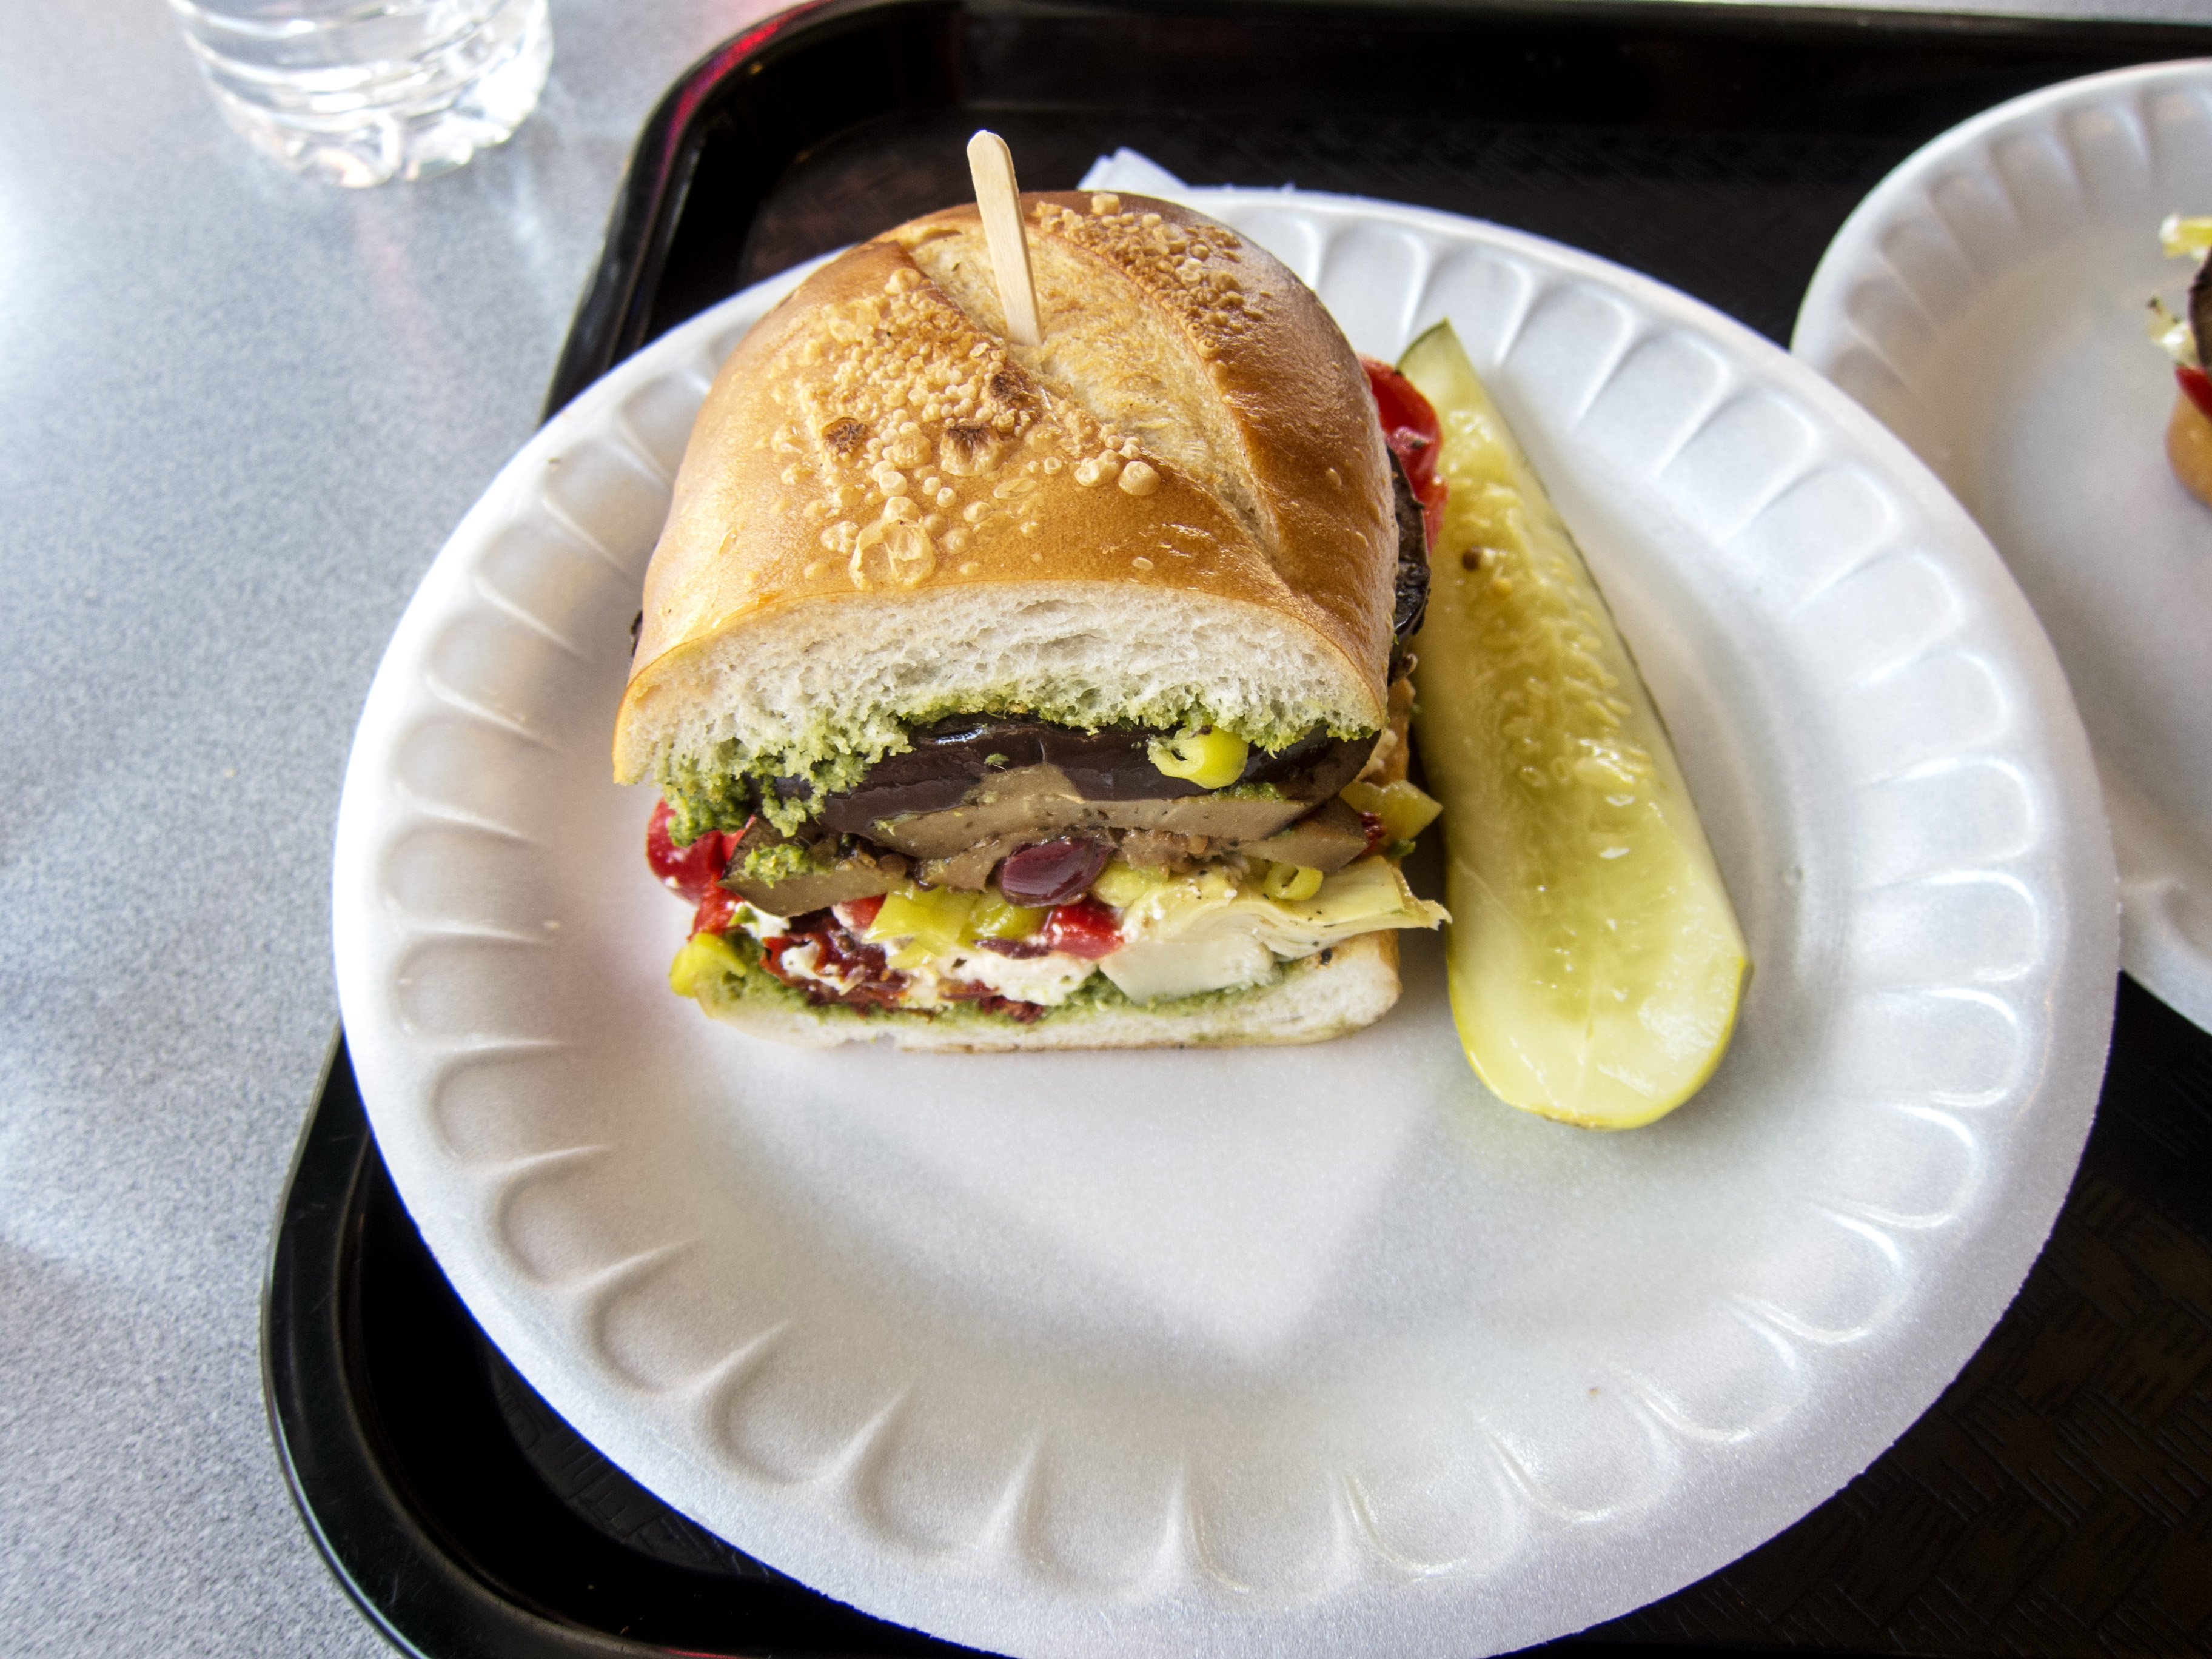
dish, meal, food, produce, plate, breakfast, meat, lunch, cuisine, hamburger, sandwich, pickle, deli, eggplant, sandwhich